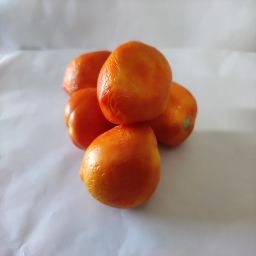
Crop: Tomato
Quality: Old